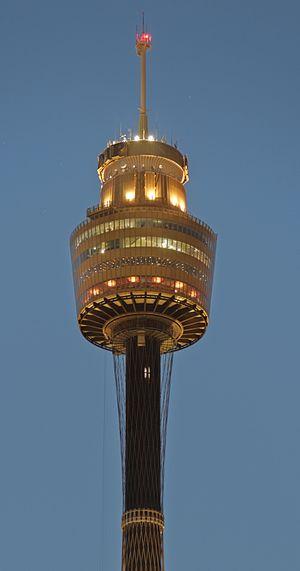
L'architecture de Sydney, la plus ancienne ville d'Australie, se caractérise par l'absence d'une architecture uniforme et par la juxtaposition des styles qui se sont succédé au cours des 200 ans d'histoire de la ville, depuis ses modestes débuts avec des matériaux locaux et le manque de financement jusqu'aux gratte-ciels modernes.